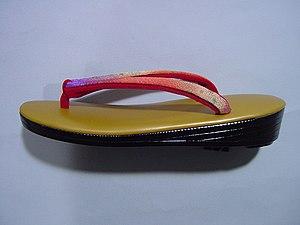
Zori de femme, de visite (assez informel).
Le kimono est le vêtement traditionnel japonais. Il est souvent confondu, à tort, avec les vêtements d'entraînement des arts martiaux. Avant l'introduction des vêtements occidentaux au Japon, le terme « kimono » désignait tous les types de vêtements ; de nos jours, il se réfère à la robe traditionnelle japonaise, de forme de T, portée essentiellement pour les grandes occasions.